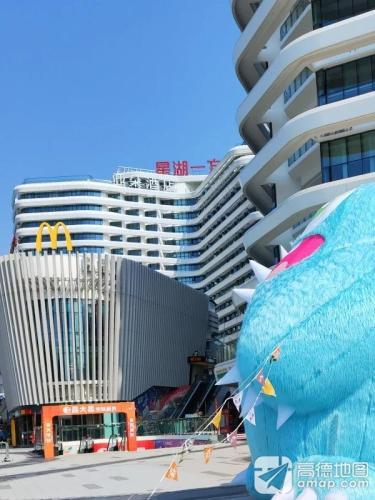
地标名称：星湖一方
所在城市：肇庆市·端州区